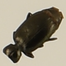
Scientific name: Syntomus americanus
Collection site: Chase Lake National Wildlife Refuge NEON (WOOD), plot WOOD_008